Fisherman's Friend

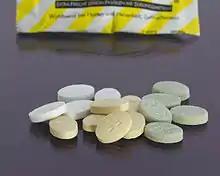
A selection of Fisherman's Friend lozenges

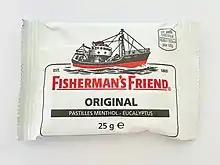
Sealed Fisherman's Friend pack from France

Fisherman's Friend is a brand of strong menthol lozenges manufactured by the Lofthouse company in Fleetwood, Lancashire, England.